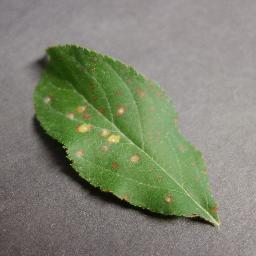
Label: Apple___Cedar_apple_rust